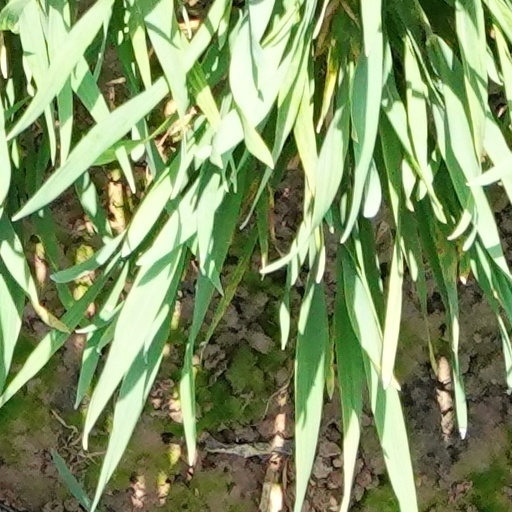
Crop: wheat